Jean Laurent (photographer)

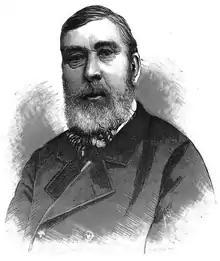
Juan Laurent, from "La Ilustración Nacional" (1887)

Jean Laurent or, in Spanish, Juan Laurent Minier (23 July 1816, Garchizy – 24 November 1886, Madrid) was a French photographer who mostly worked in Spain.